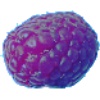
Label: Raspberry 1